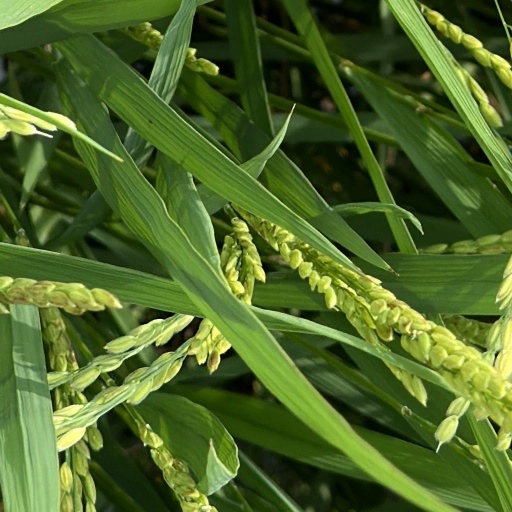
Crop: rice